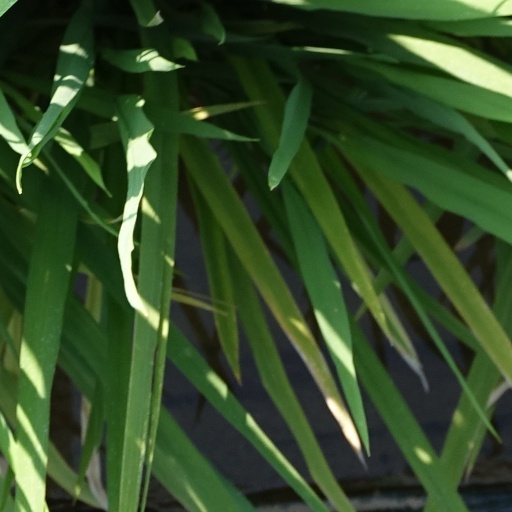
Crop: rice